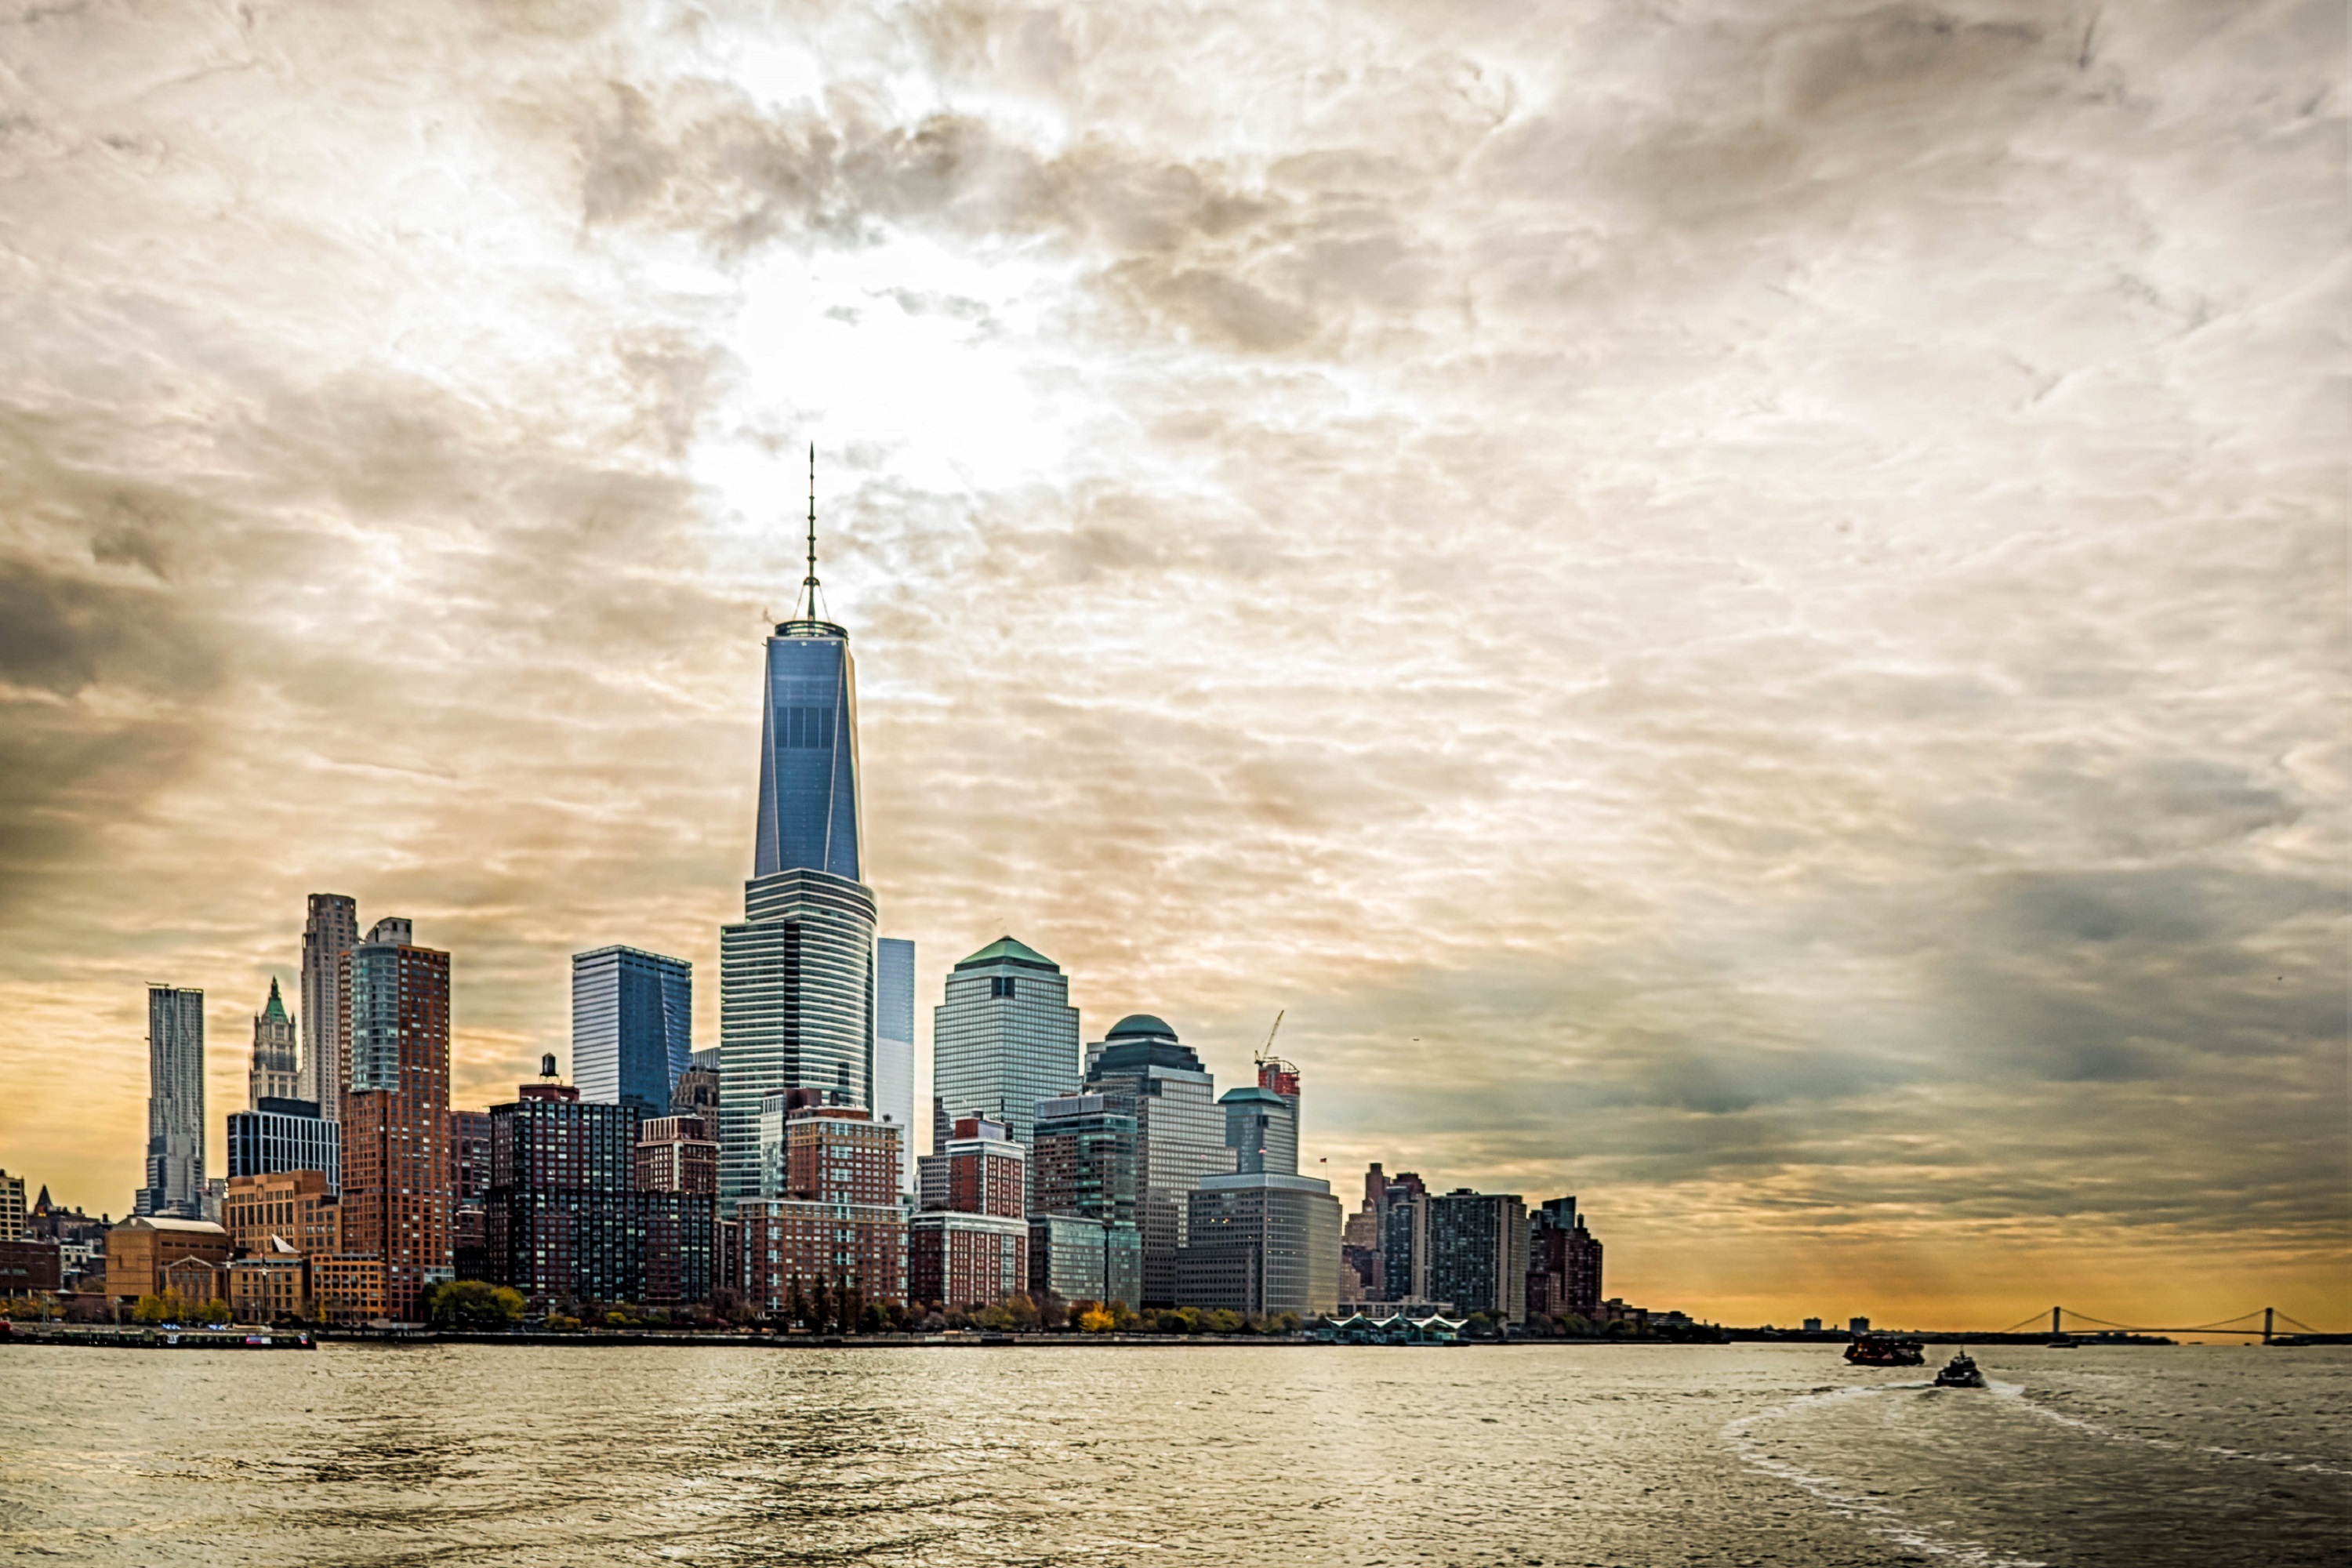
horizon, light, cloud, architecture, sky, sunset, skyline, morning, view, dawn, city, skyscraper, urban, river, manhattan, new york city, cityscape, dusk, evening, reflection, tower, nyc, scenic, usa, landmark, clouds, boats, bridges, metropolis, crepuscular rays, urban area, geographical feature, atmospheric phenomenon, human settlement